Puits-et-Nuisement

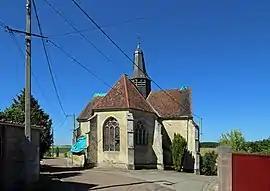
The church in Puits

Puits-et-Nuisement is a commune in the Aube department in north-central France.